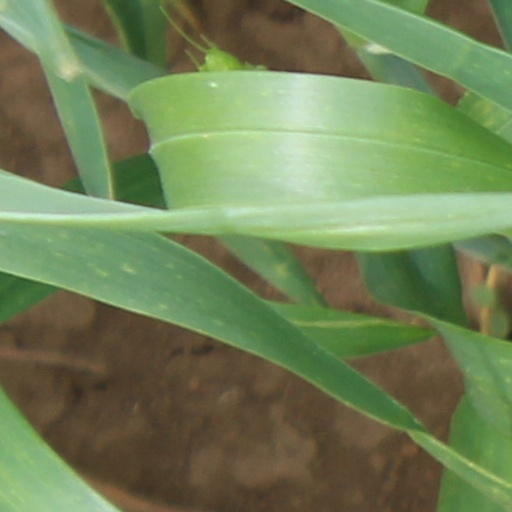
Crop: wheat